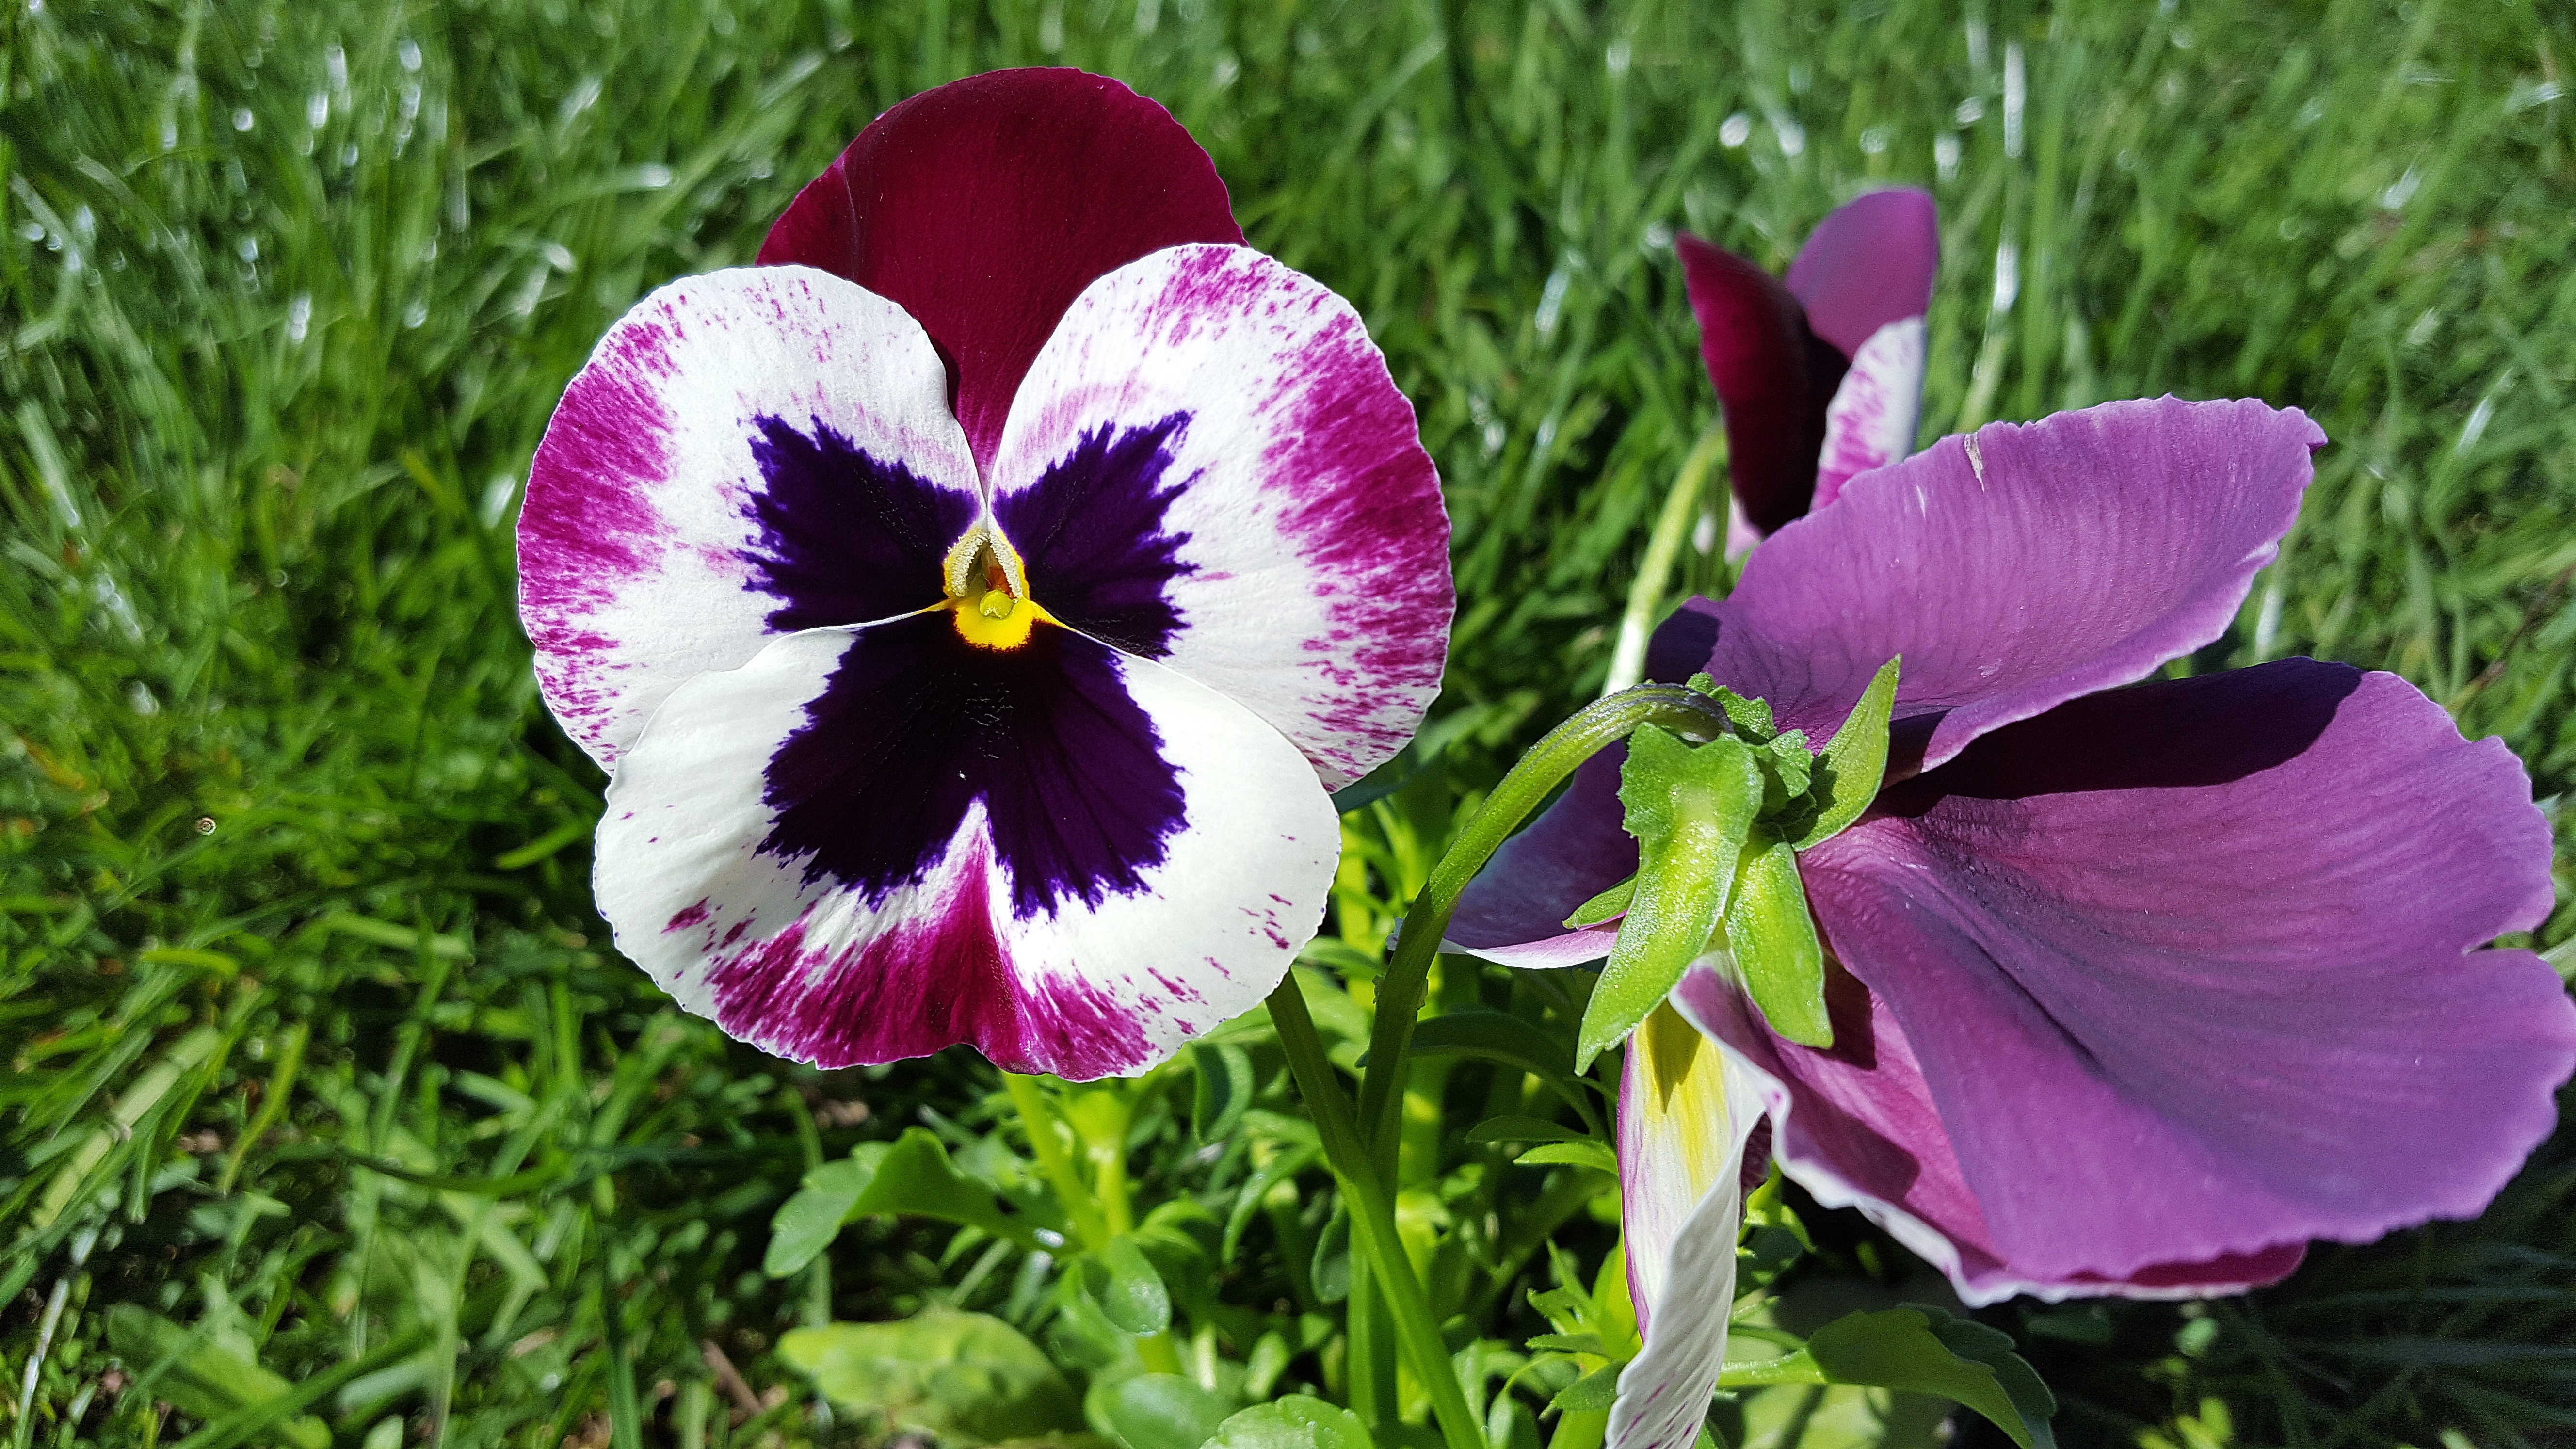
nature, plant, flower, petal, floral, spring, botany, yellow, garden, flora, wildflower, gardening, tricolor, viola, pansies, macro photography, pansy, flowering plant, garden pansy, annual plant, land plant, violet family, pansy flower, viola tricolor, yellow pansy, flower pansy, images of pansies, pansy picture, pansy plant, pansies images, pansy colors, pictures of pansies, perennial pansies, images of pansy flowers, pansy pictures, pansy garden, image of pansy, pink pansy